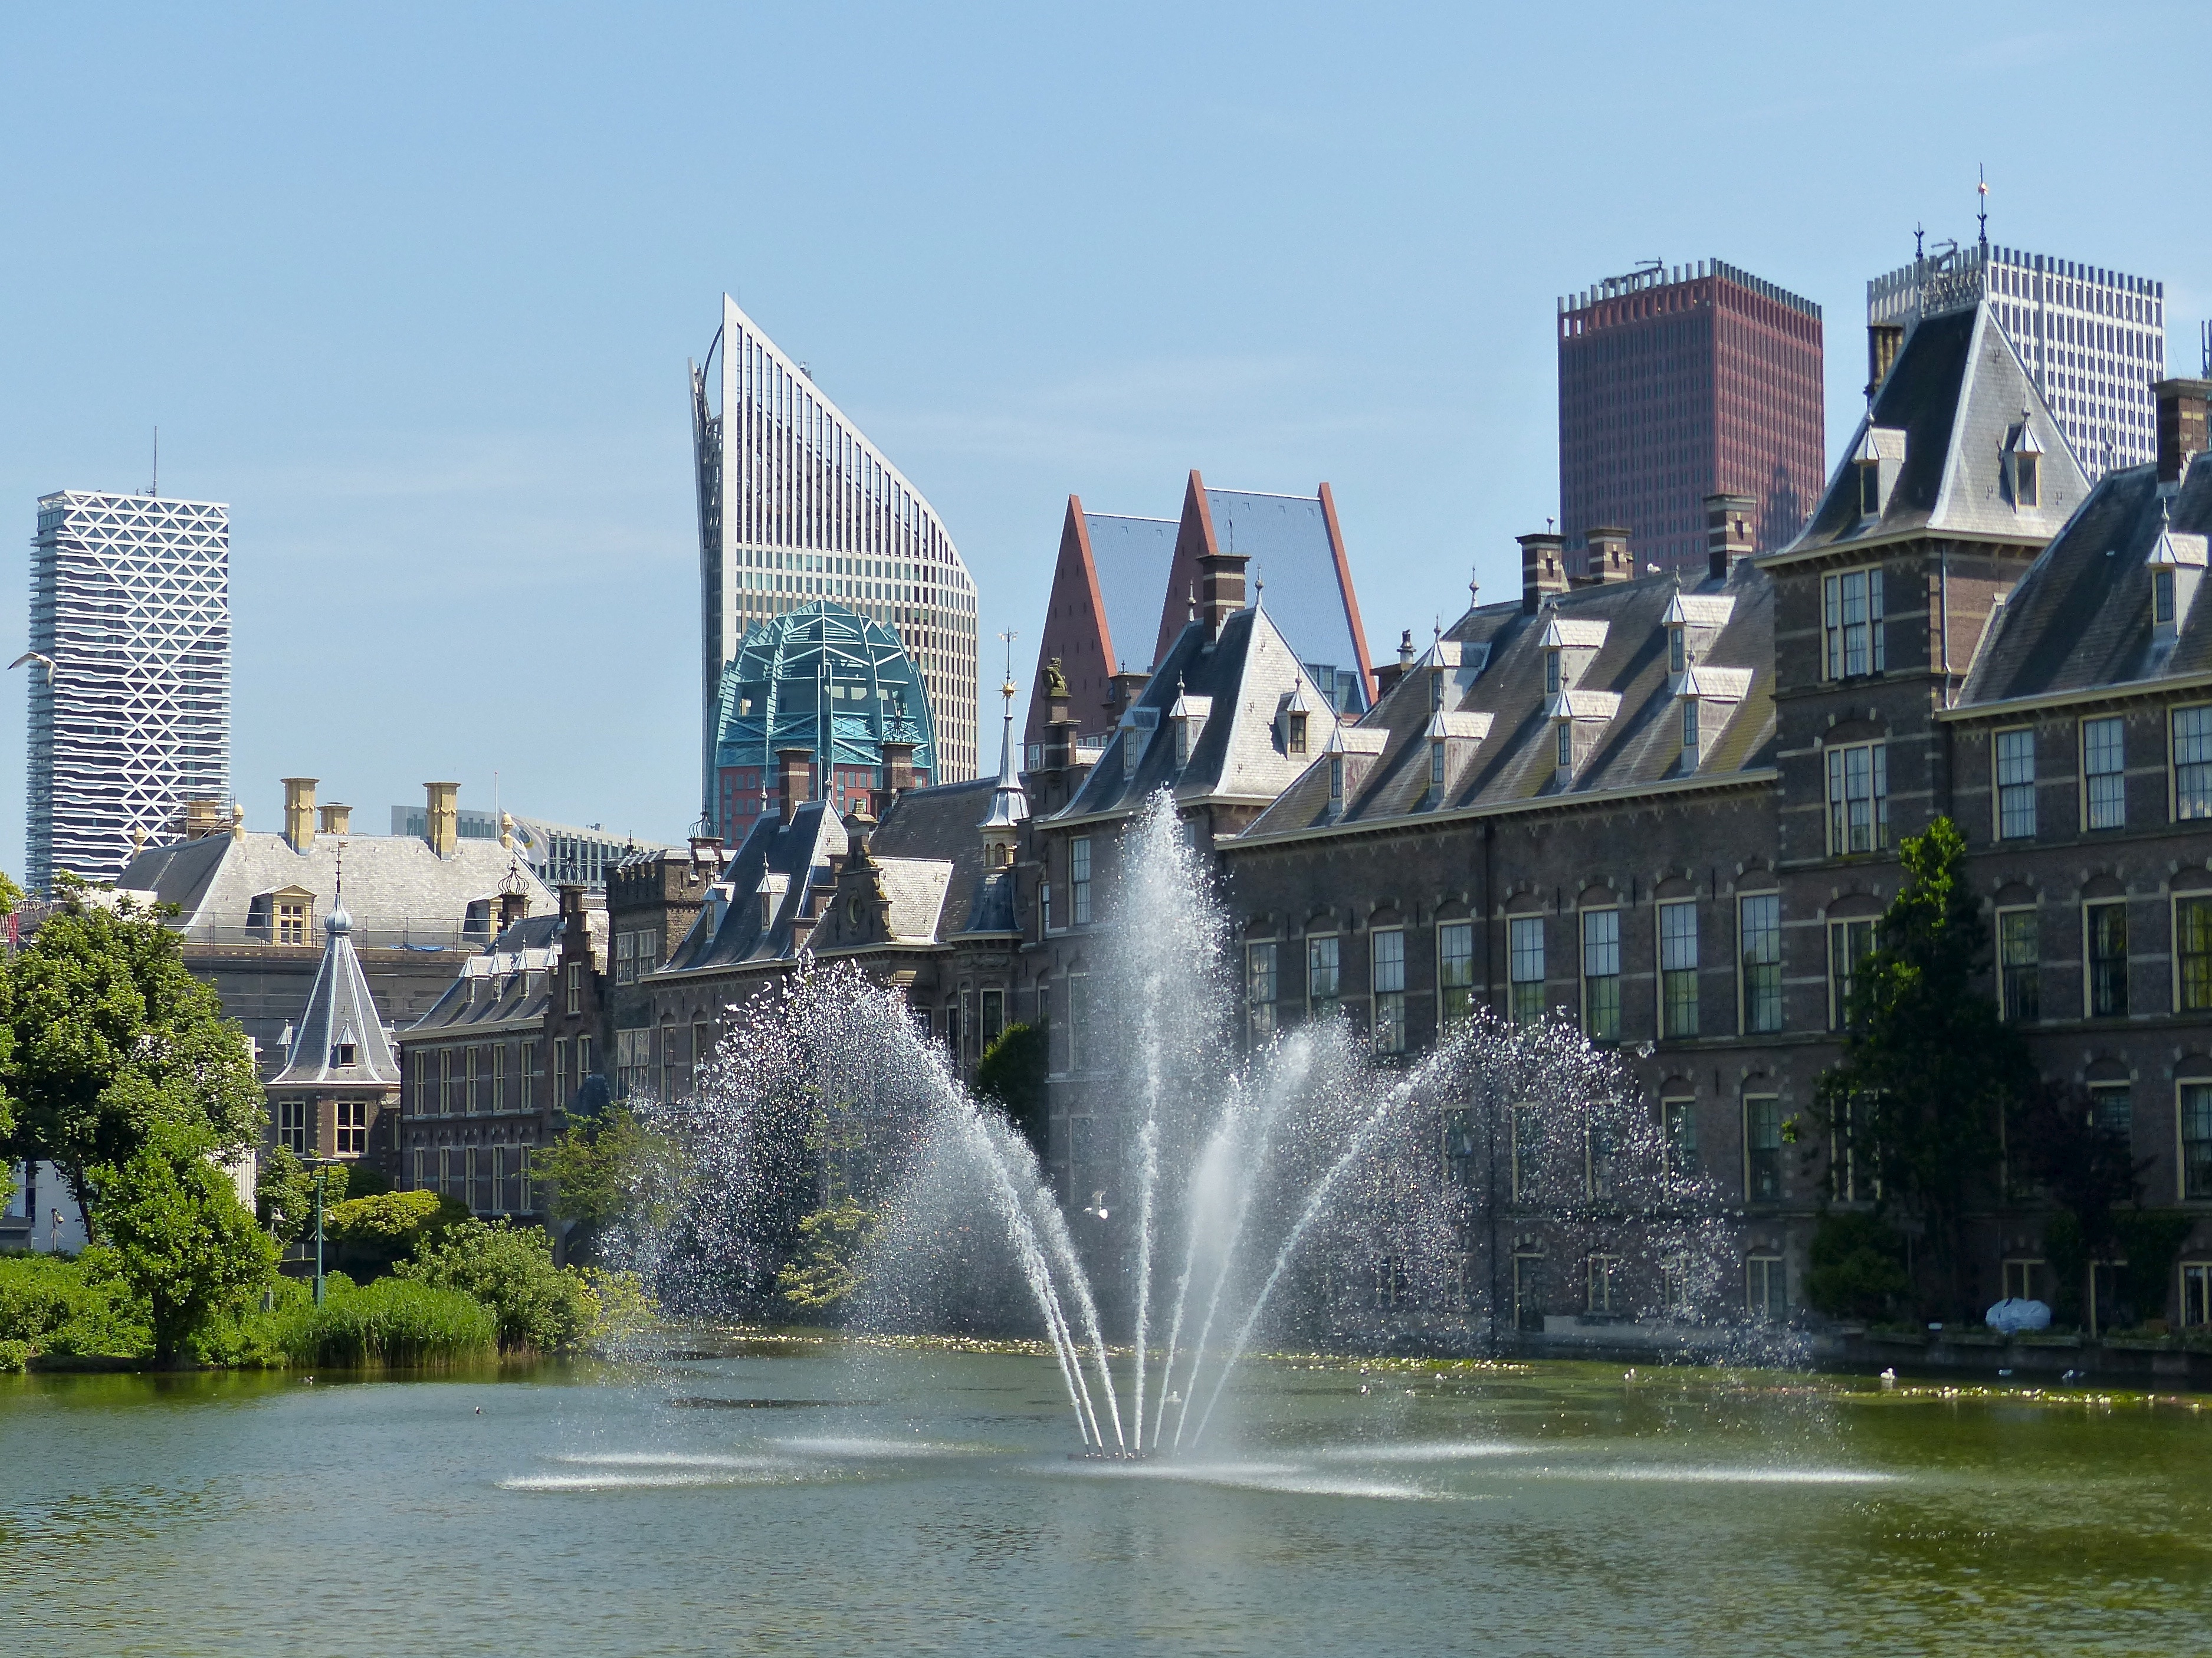
water, skyline, city, skyscraper, river, cityscape, downtown, landmark, tourism, waterway, holland, hague, haag, binnenhof, fountain, water feature, hofvijver